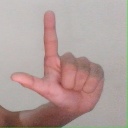
अक्षर: ल